Puebla del Príncipe

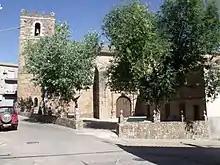
Street of Puebla del Príncipe

Puebla del Príncipe is a municipality in Ciudad Real, Castile-La Mancha, Spain. It has a population of 1,019.